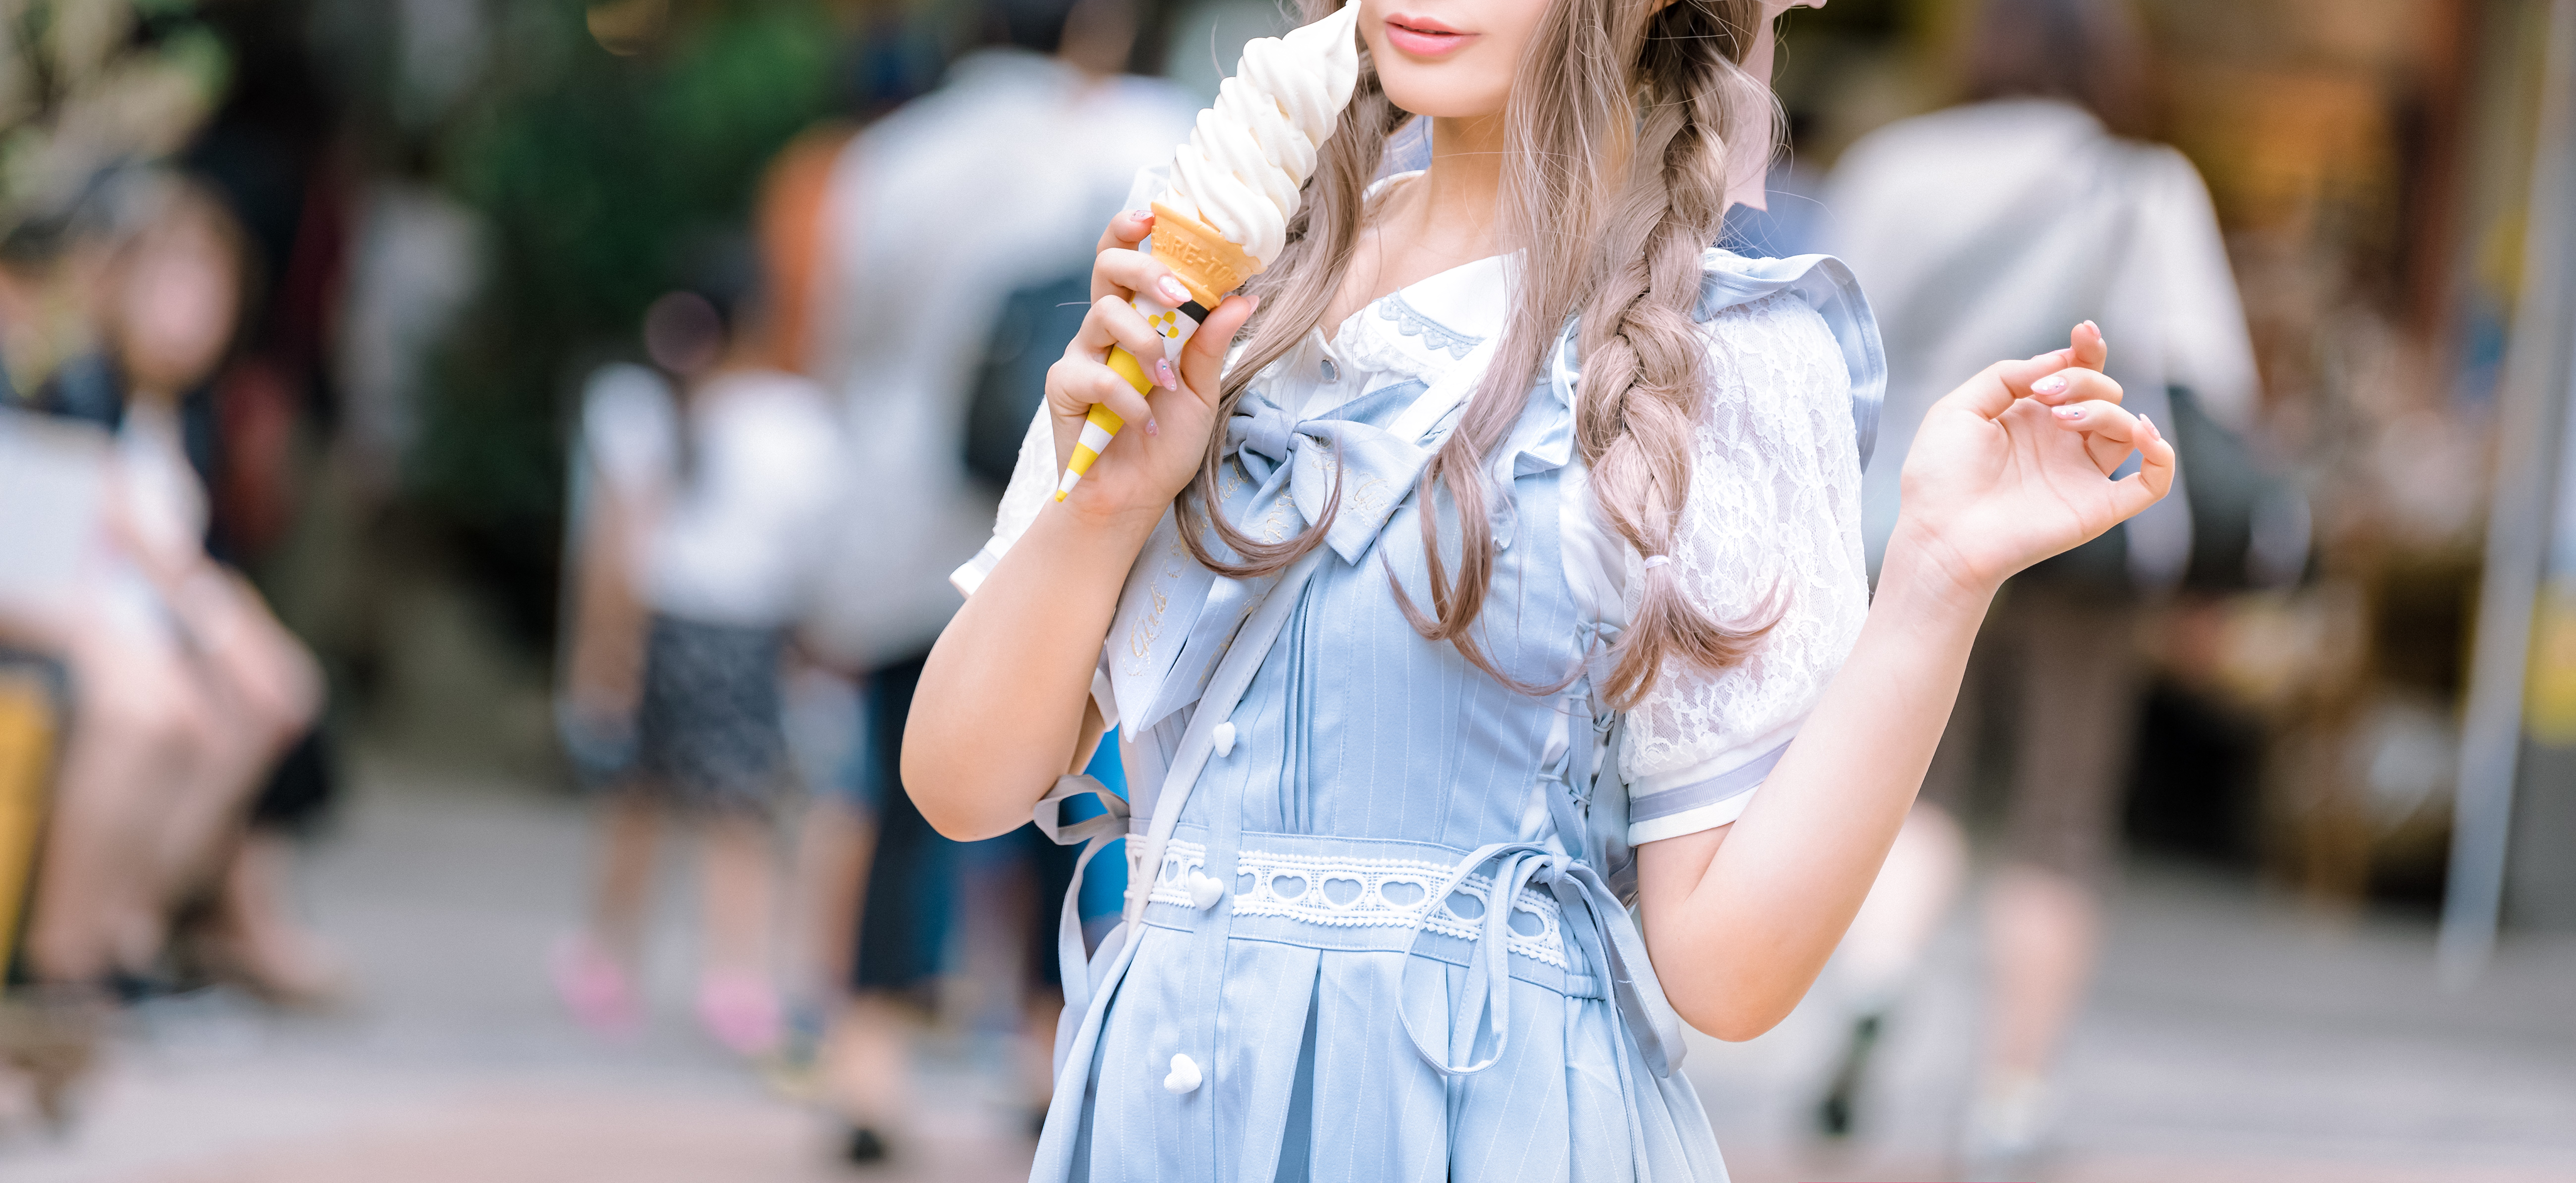
girl, street fashion, clothing, denim, fashion, jeans, blond, lip, long hair, textile, glasses, style